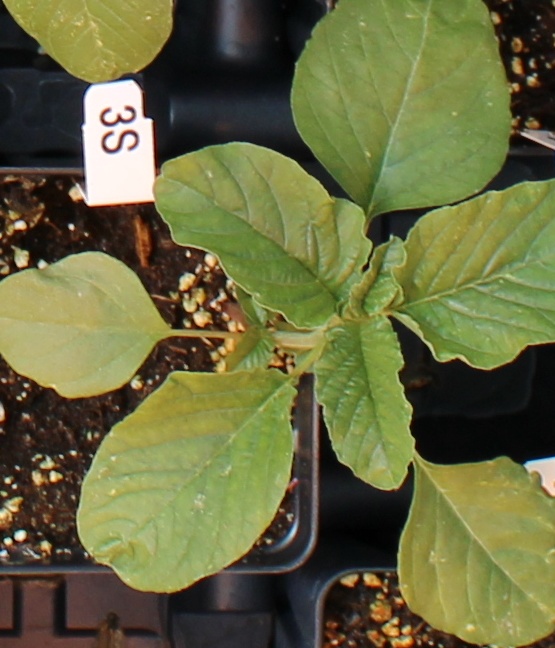
Label: Redroot Pigweed